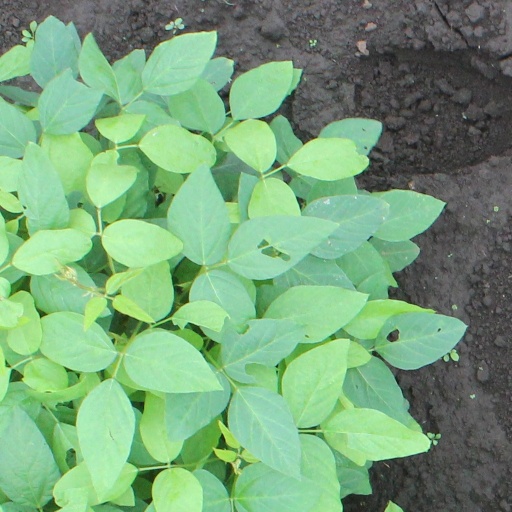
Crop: soybean